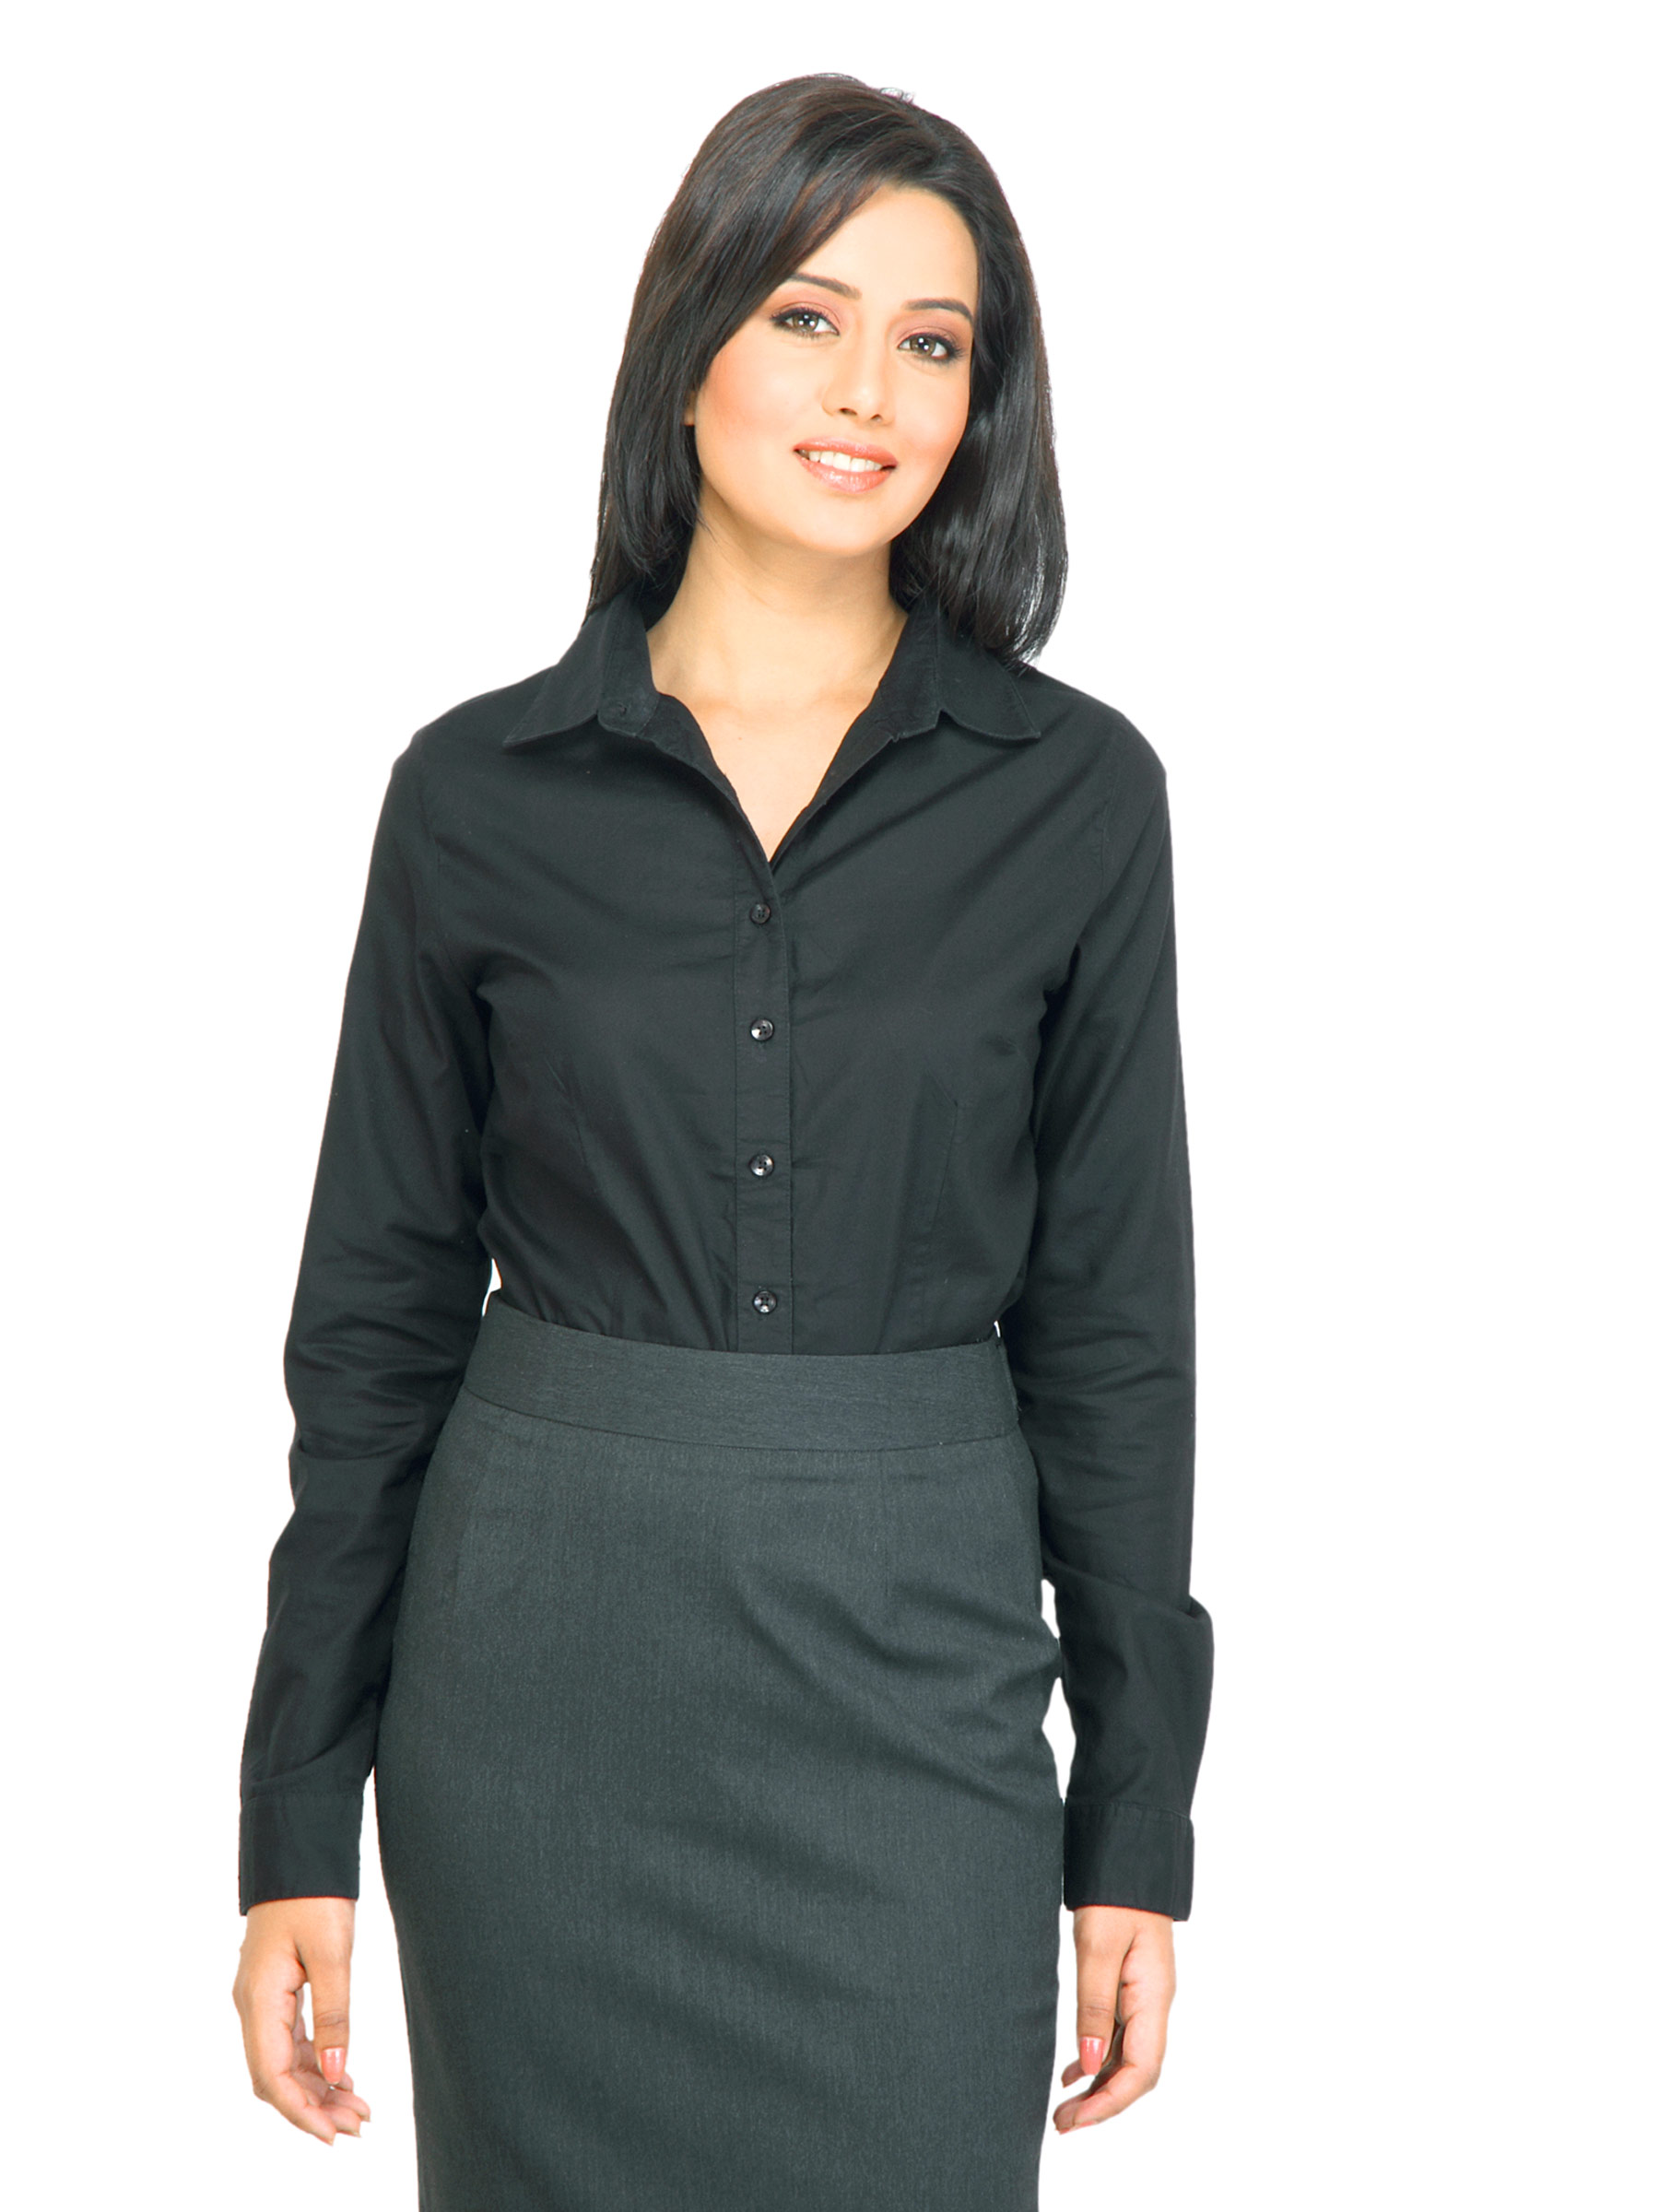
Arrow Woman Aiyanna Black Shirt
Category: Apparel / Topwear / Shirts
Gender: Women
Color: Black
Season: Fall 2011
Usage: Casual